Beth Sholom Synagogue (Elkins Park, Pennsylvania)

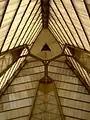
The sanctuary's ceiling

Unlike many contemporary rabbis who had minimal involvement in the design of their synagogues, Cohen suggested various changes to the plan and architectural details. The congregation's board gave Cohen and Wright wide latitude in the synagogue's design. Cohen requested that the synagogue include 1,100 to 1,500 seats in its main sanctuary and another 200 seats in a smaller chapel; this would make the synagogue significantly larger than any of his previous houses of worship. With Cohen's permission, Wright changed the octagonal plan to a hexagonal one, and he modified his original plans for a simplistic entrance canopy to be more elaborate in design. Lewis Heicklen, the congregation's president, also worked with Wright on the development of the new synagogue. Wright showed Cohen the design—a loose representation of the Jewish holy site of Mount Sinai—in February 1954, to which the rabbi replied that the design exuded "beauty and reverence".